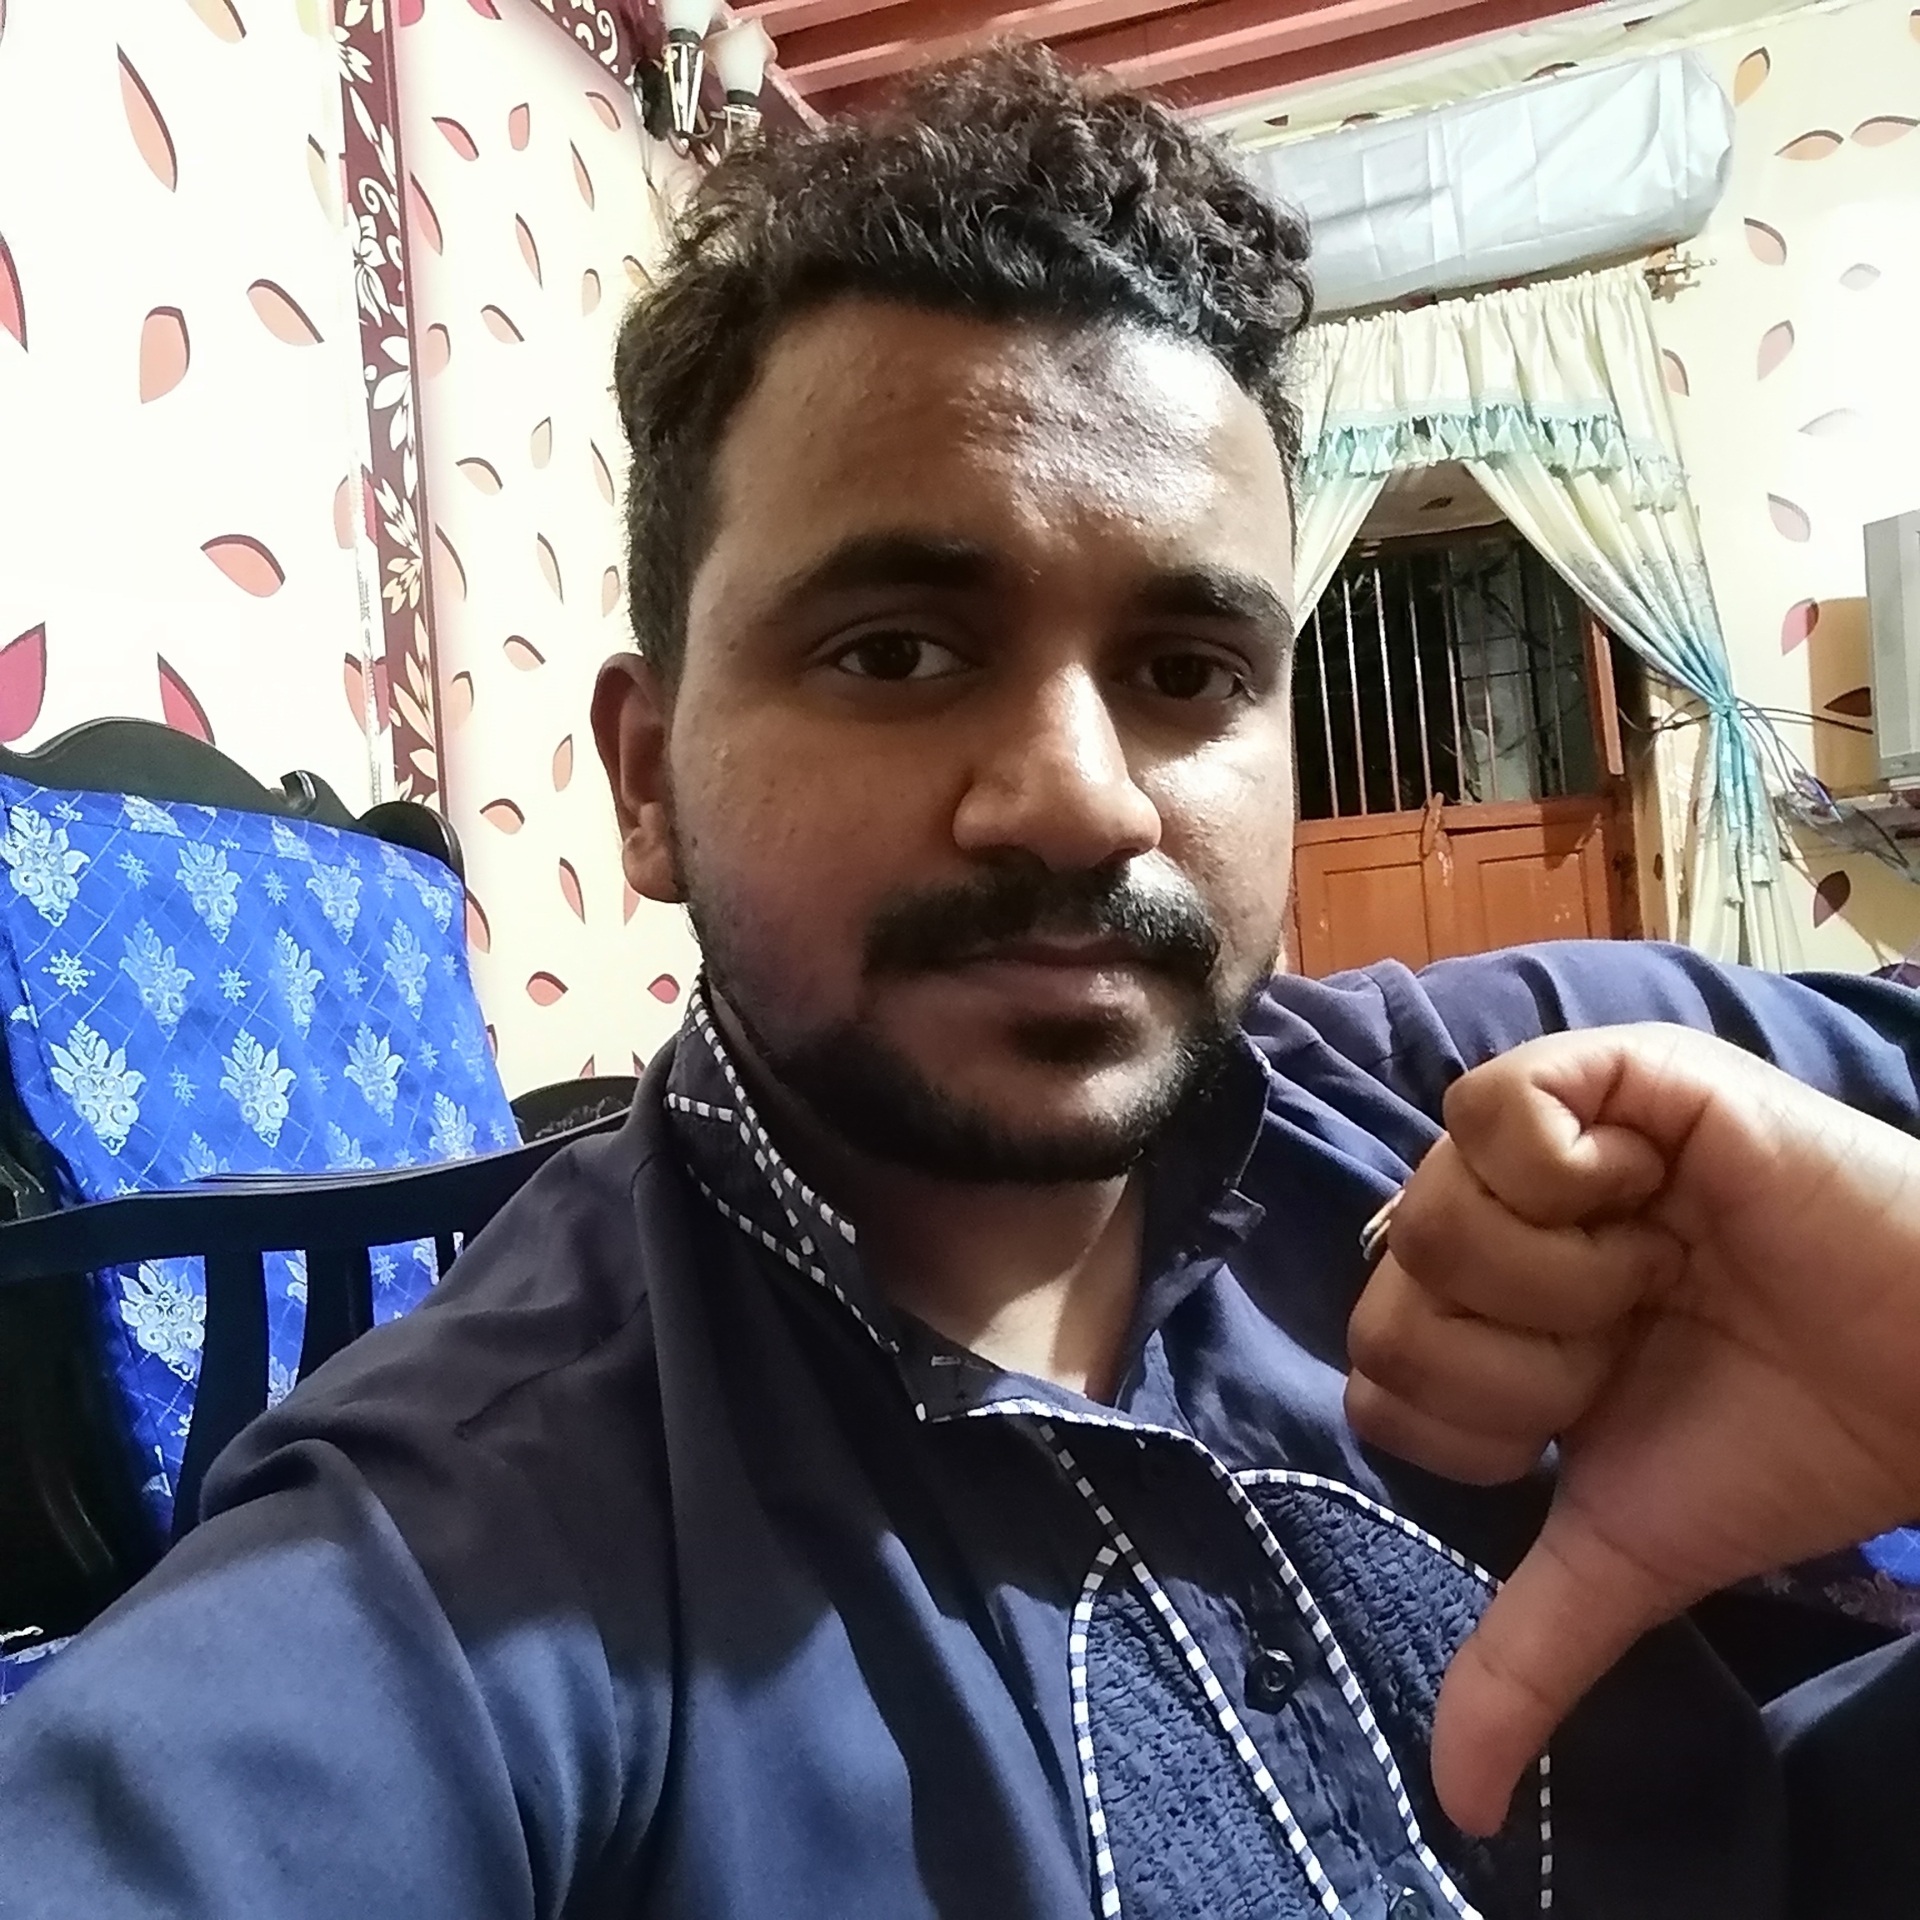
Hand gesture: dislike